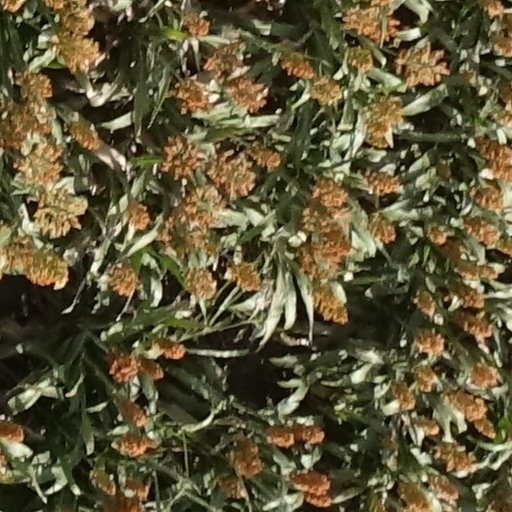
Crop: sorghum